Mill town

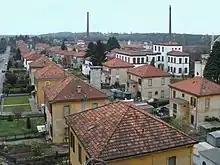
Crespi d'Adda (Italy)

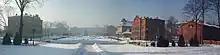
Żyrardów – winter panorama of main square

The town grew out of a textile factory founded in 1833 by the sons of Feliks Lubienski, who owned the land where it was built. They brought in a specialist from France and his newly designed machines. He was French inventor, Philippe de Girard from Lourmarin. He became a director of the firm. The factory town developed during the 19th century into a significant textile mill town in Poland.